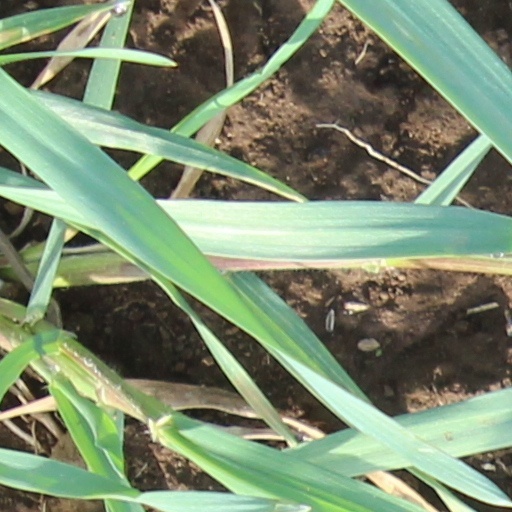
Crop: wheat